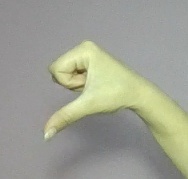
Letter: waw